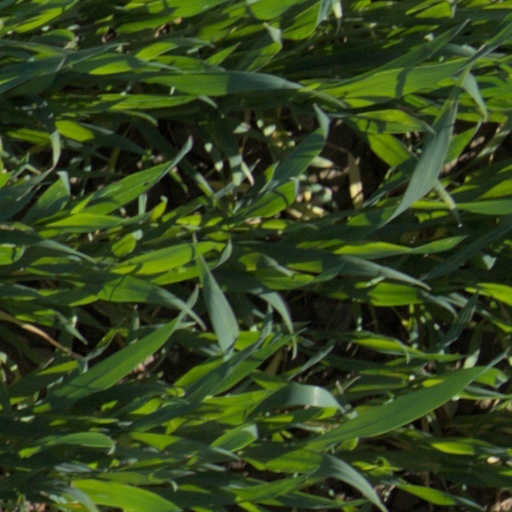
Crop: wheat